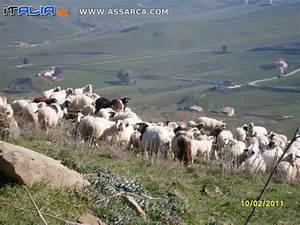
sheep